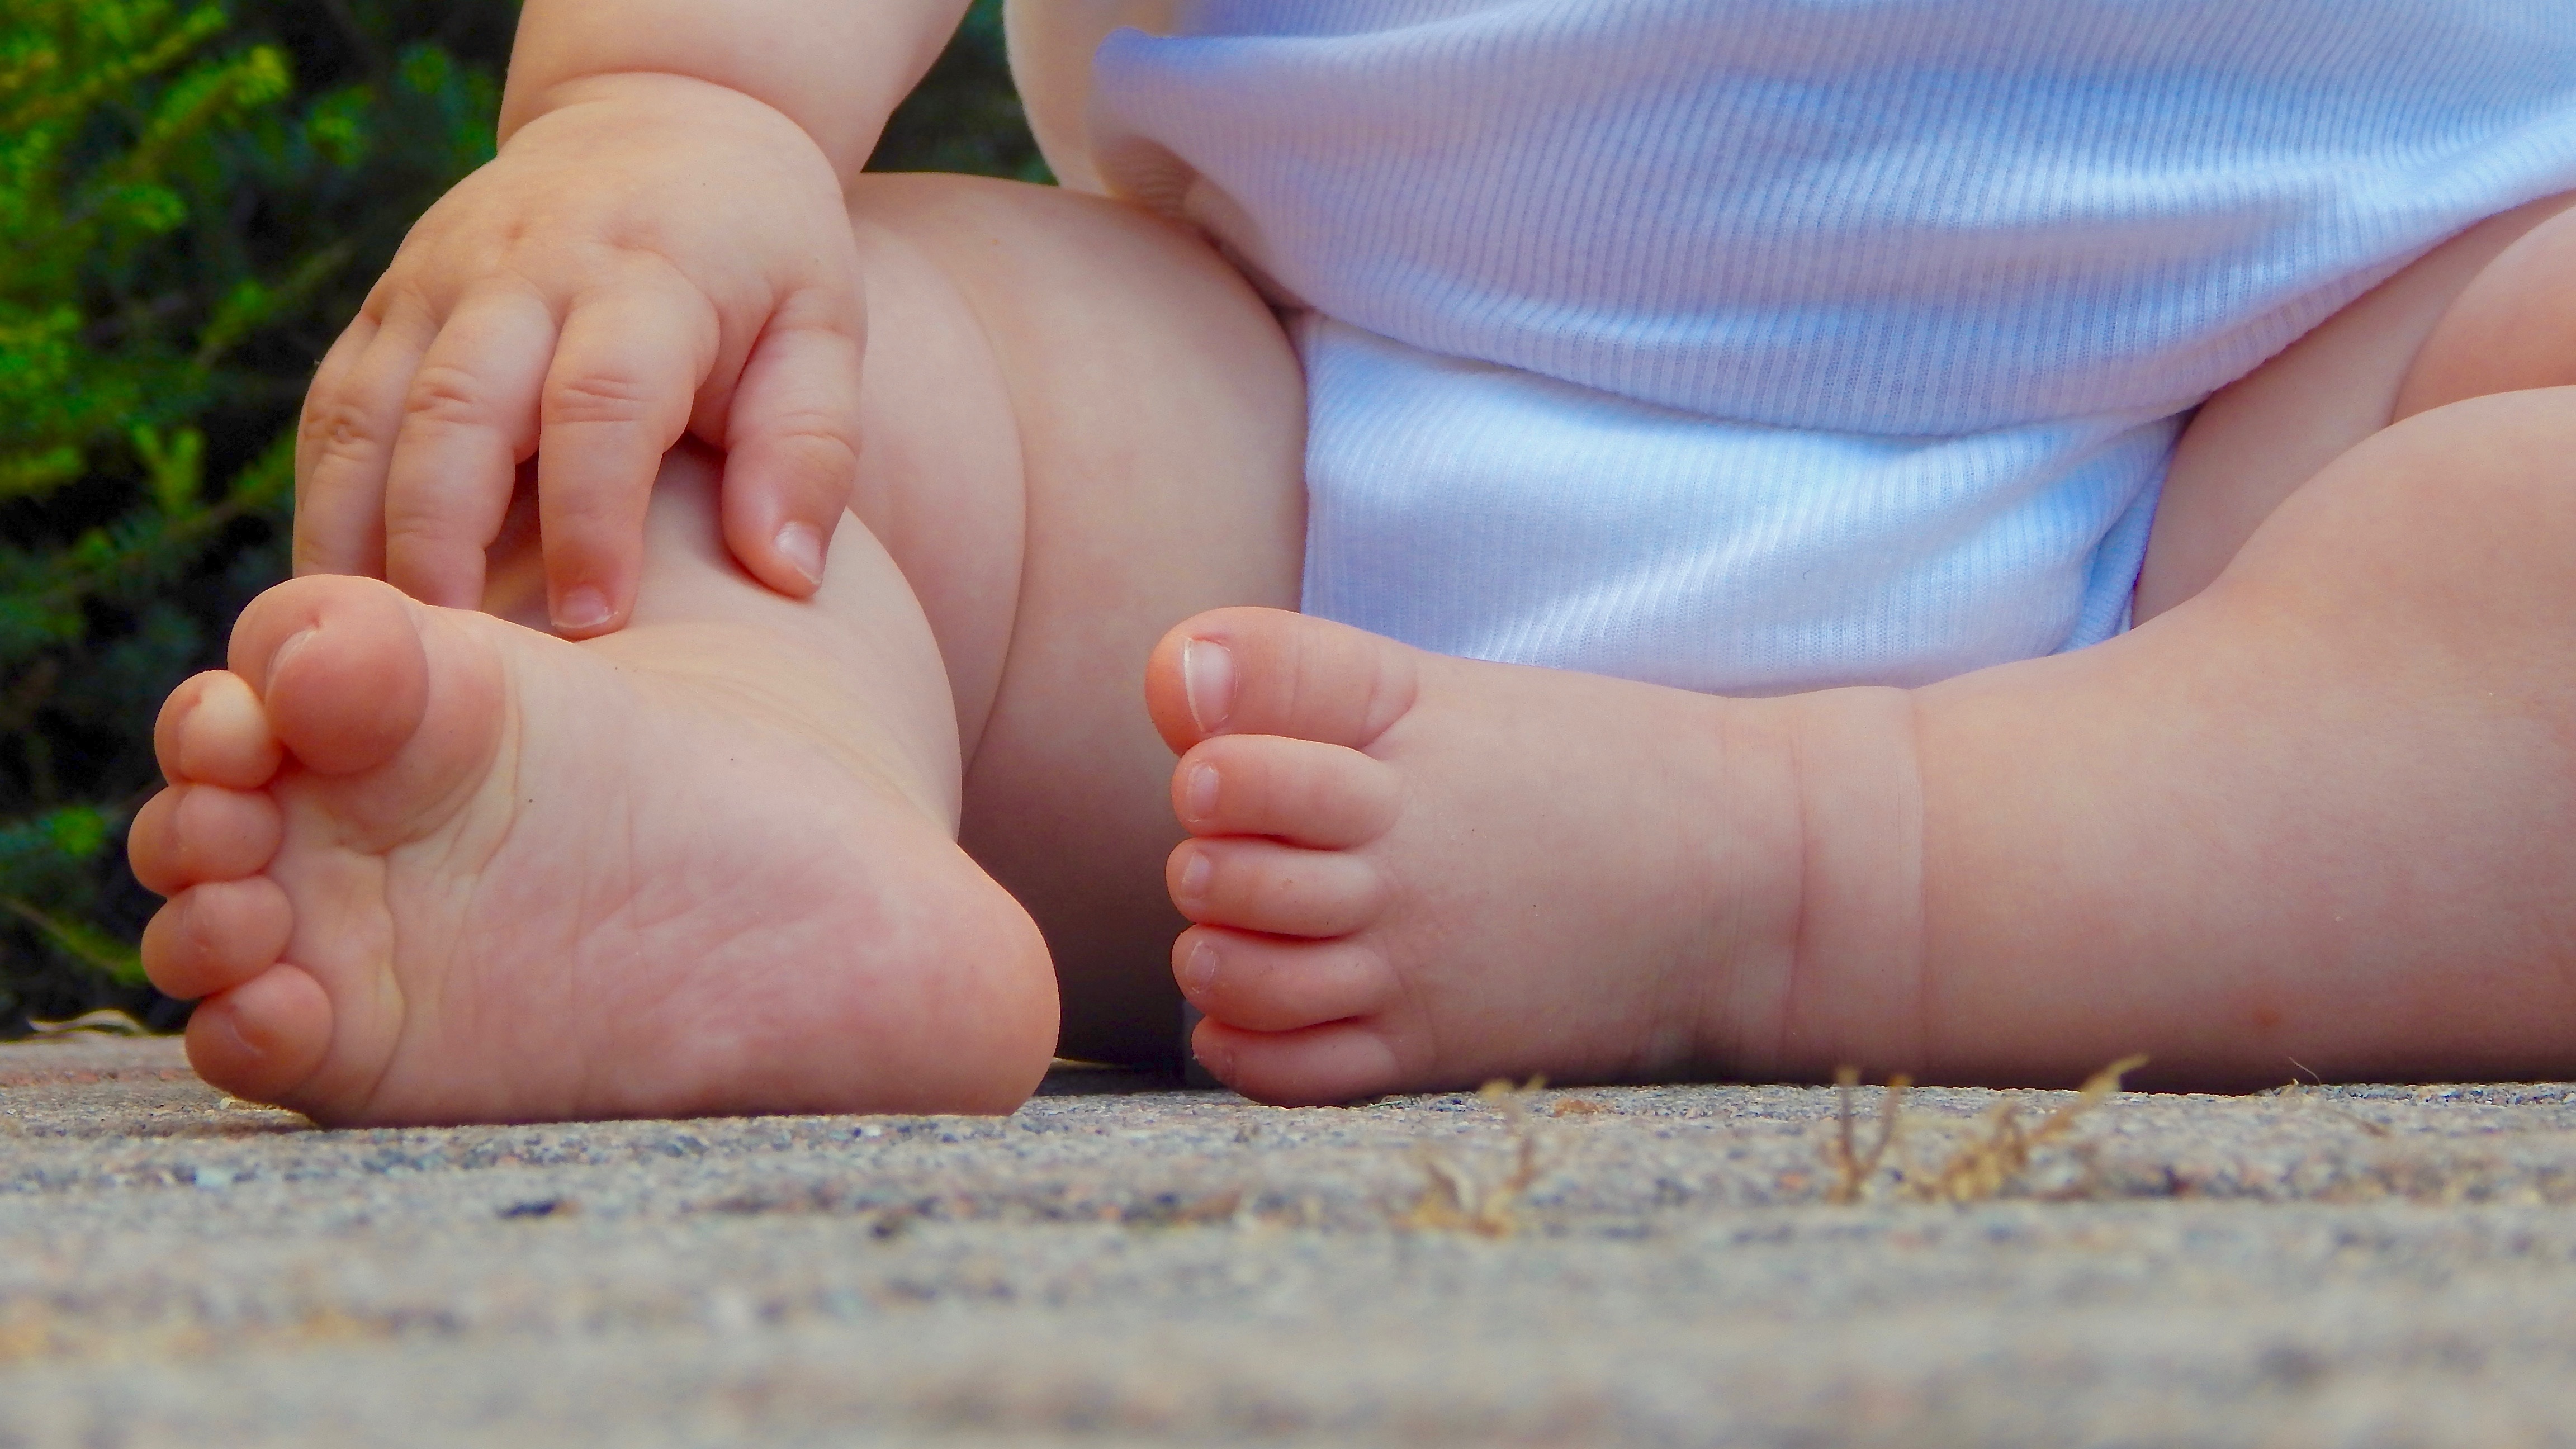
hand, feet, leg, waiting, finger, foot, sitting, small, sole, child, arm, baby, mouth, close up, human body, infant, legs, organ, toe, sense, manina